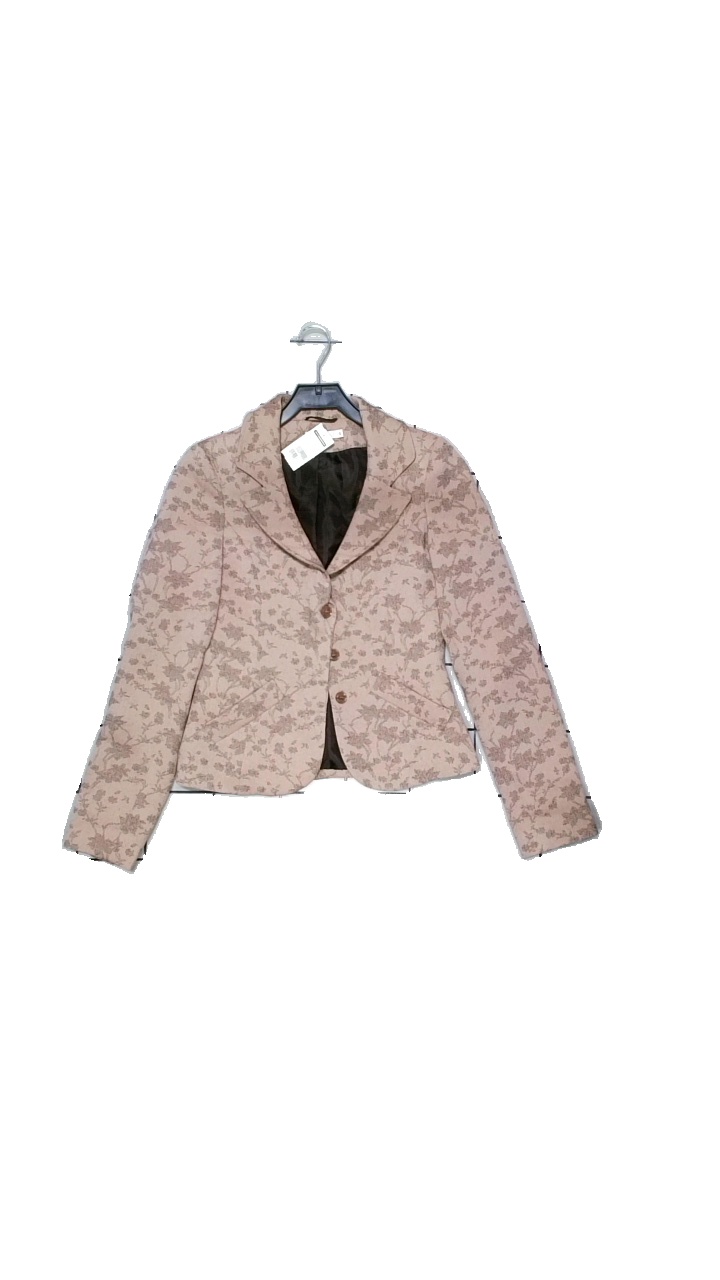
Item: Blazer (Ladies)
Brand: Vila
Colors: Multicolor, Beige, Brown
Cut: Regular
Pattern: Geometric print
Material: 75% polyester, 20% viscose, 5% acrylic
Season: All
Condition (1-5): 4
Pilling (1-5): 4
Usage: Reuse
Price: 150-250